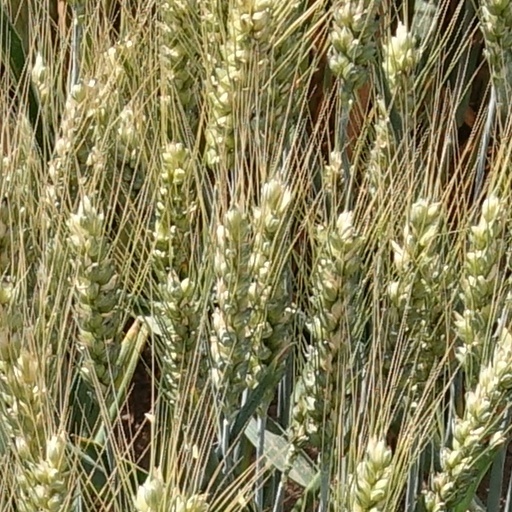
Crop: wheat